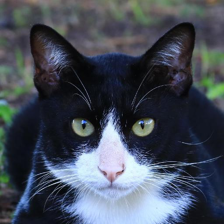
Label: animals